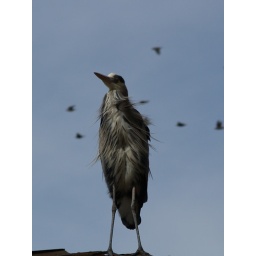
A heron standing on a rooftop with a flock of birds in the background.